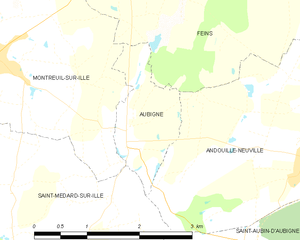
Aubigné est une commune française située dans le département d'Ille-et-Vilaine en région Bretagne, peuplée de 474 habitants.